Wadi Mathendous

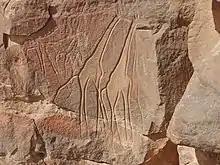
Engraving of giraffes

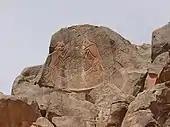
Engraving of the Fighting Cats ("Meercatze") at Wadi Mathendous

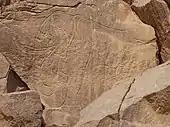
Petroglyph of an elephant at Wadi Mathendous

Wadi Mathendous is a prehistoric archaeological site in the Mesak Settafet escarpment, located in the southwestern Fezzan region in Libya. It contains many petroglyphs of figures and objects, as well as other rock art. The chiseled animals include elephants, giraffes, aurochs, wildcats, and crocodiles. These rock engravings and cave paintings have been dated to the Neolithic period, around 6000 BC.